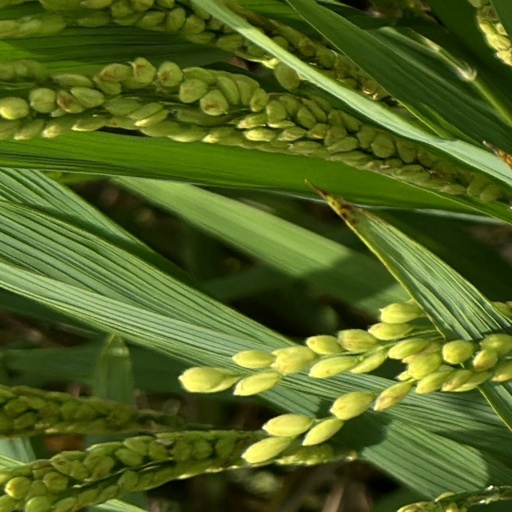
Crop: rice